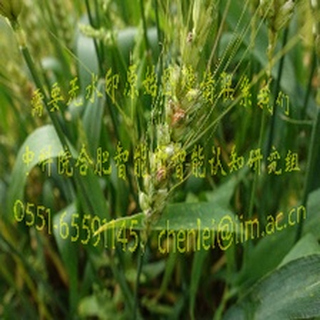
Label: wheat_fusarium_head_blight